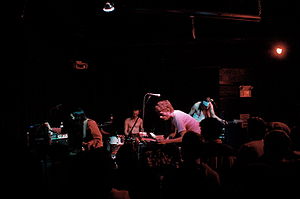
Yeasayer
Yeasayer er et eksperimentalt indie-rockband fra Brooklyn, U.S.A.